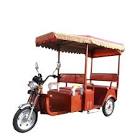
Vehicle type: Auto Rickshaws